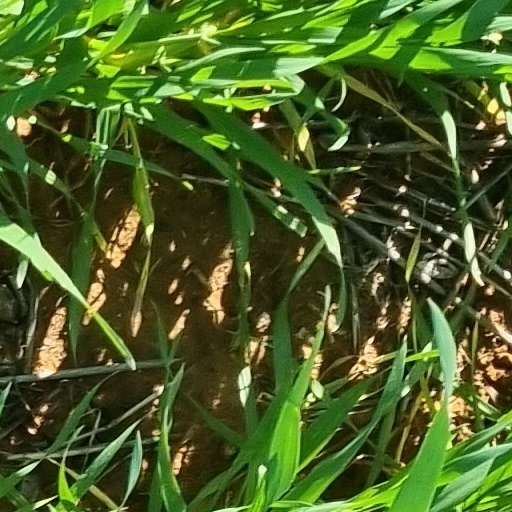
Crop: wheat